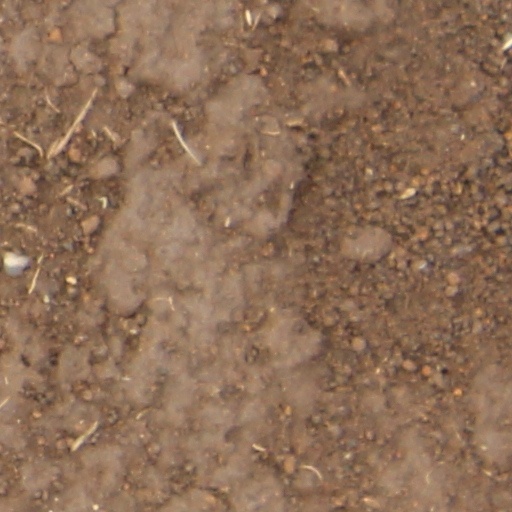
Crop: wheat